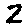
Label: 2